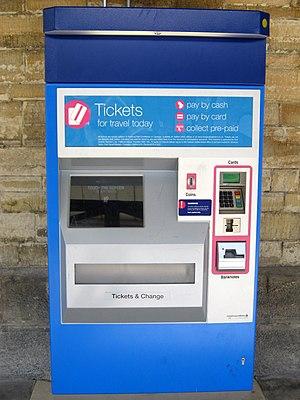
Un distributeur automatique de titres de transport est un automate de vente qui vend des titres de transport dans les transports publics.